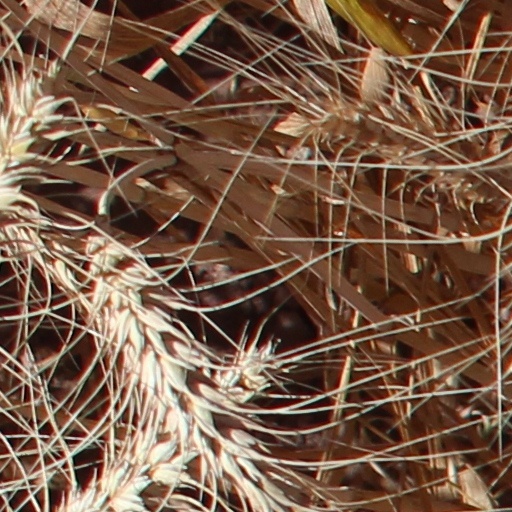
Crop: wheat